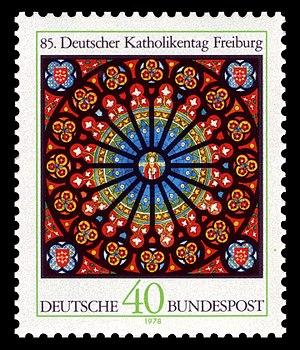
Les Katholikentag sont des rassemblements sur plusieurs jours de chrétiens surtout catholiques dans les pays germanophones, à savoir l'Allemagne, l'Autriche et la Suisse. Ils se répètent sur un cycle pluriannuel. Leur origine remonte aux associations catholiques et aux mouvements de laïcs du xixᵉ siècle.